James Roosevelt Bayley

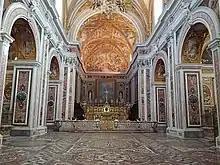
The main church of the Certosa di San Martino, which impressed Bayley as the most beautiful in Naples

After a stormy voyage he arrived in Naples on February 2, where he met again his new friends, Gale and Robinson. Together they visited the more frequented parts of the city, which was then "all alive with the gaieties of the Carnival." His interest in the remains of ancient times was deepened by the visit he made with some other Americans to the museum of antiquities at Herculaneum. Bayley declared the church of the Certosa di San Martino "the most beautiful in Naples," writing in his diary, "those old monks had a good taste in these matters." On February 8, he and his two American friends and a young English clergyman named Clarke climbed Mount Vesuvius. Two days later, Bayley made an excursion to Salerno, and several days later he and Mr. Clarke went on a similar expedition to the "famed shores of Baiae" west of Naples, with Bayley writing in his journal, "Never have I passed a day of more true and unmingled enjoyment."